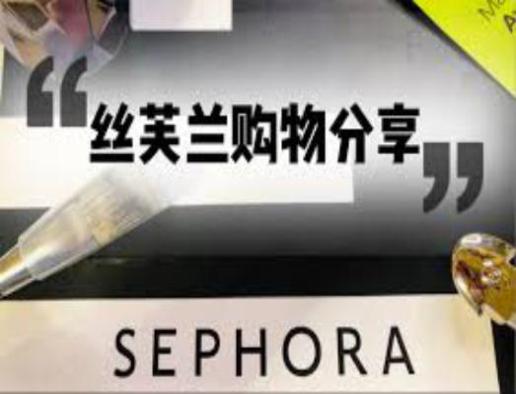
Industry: Necessities